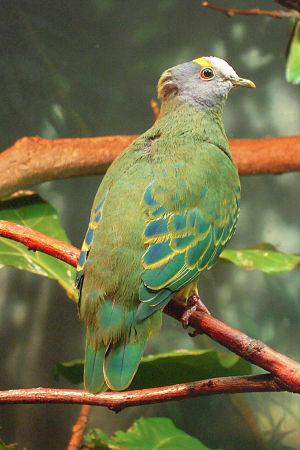
Le Ptilope à couronne lilas est une espèce d'oiseaux de la famille des Columbidae.